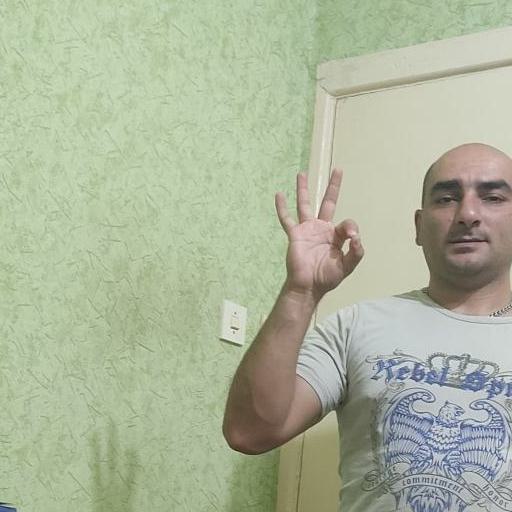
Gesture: ok